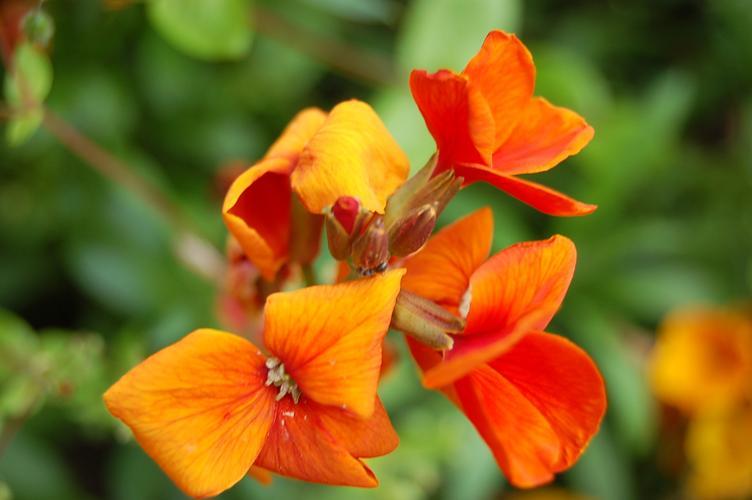
Label: wallflower